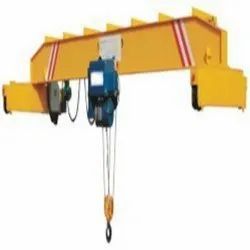
Label: Electric_Hoist_And_Cranes